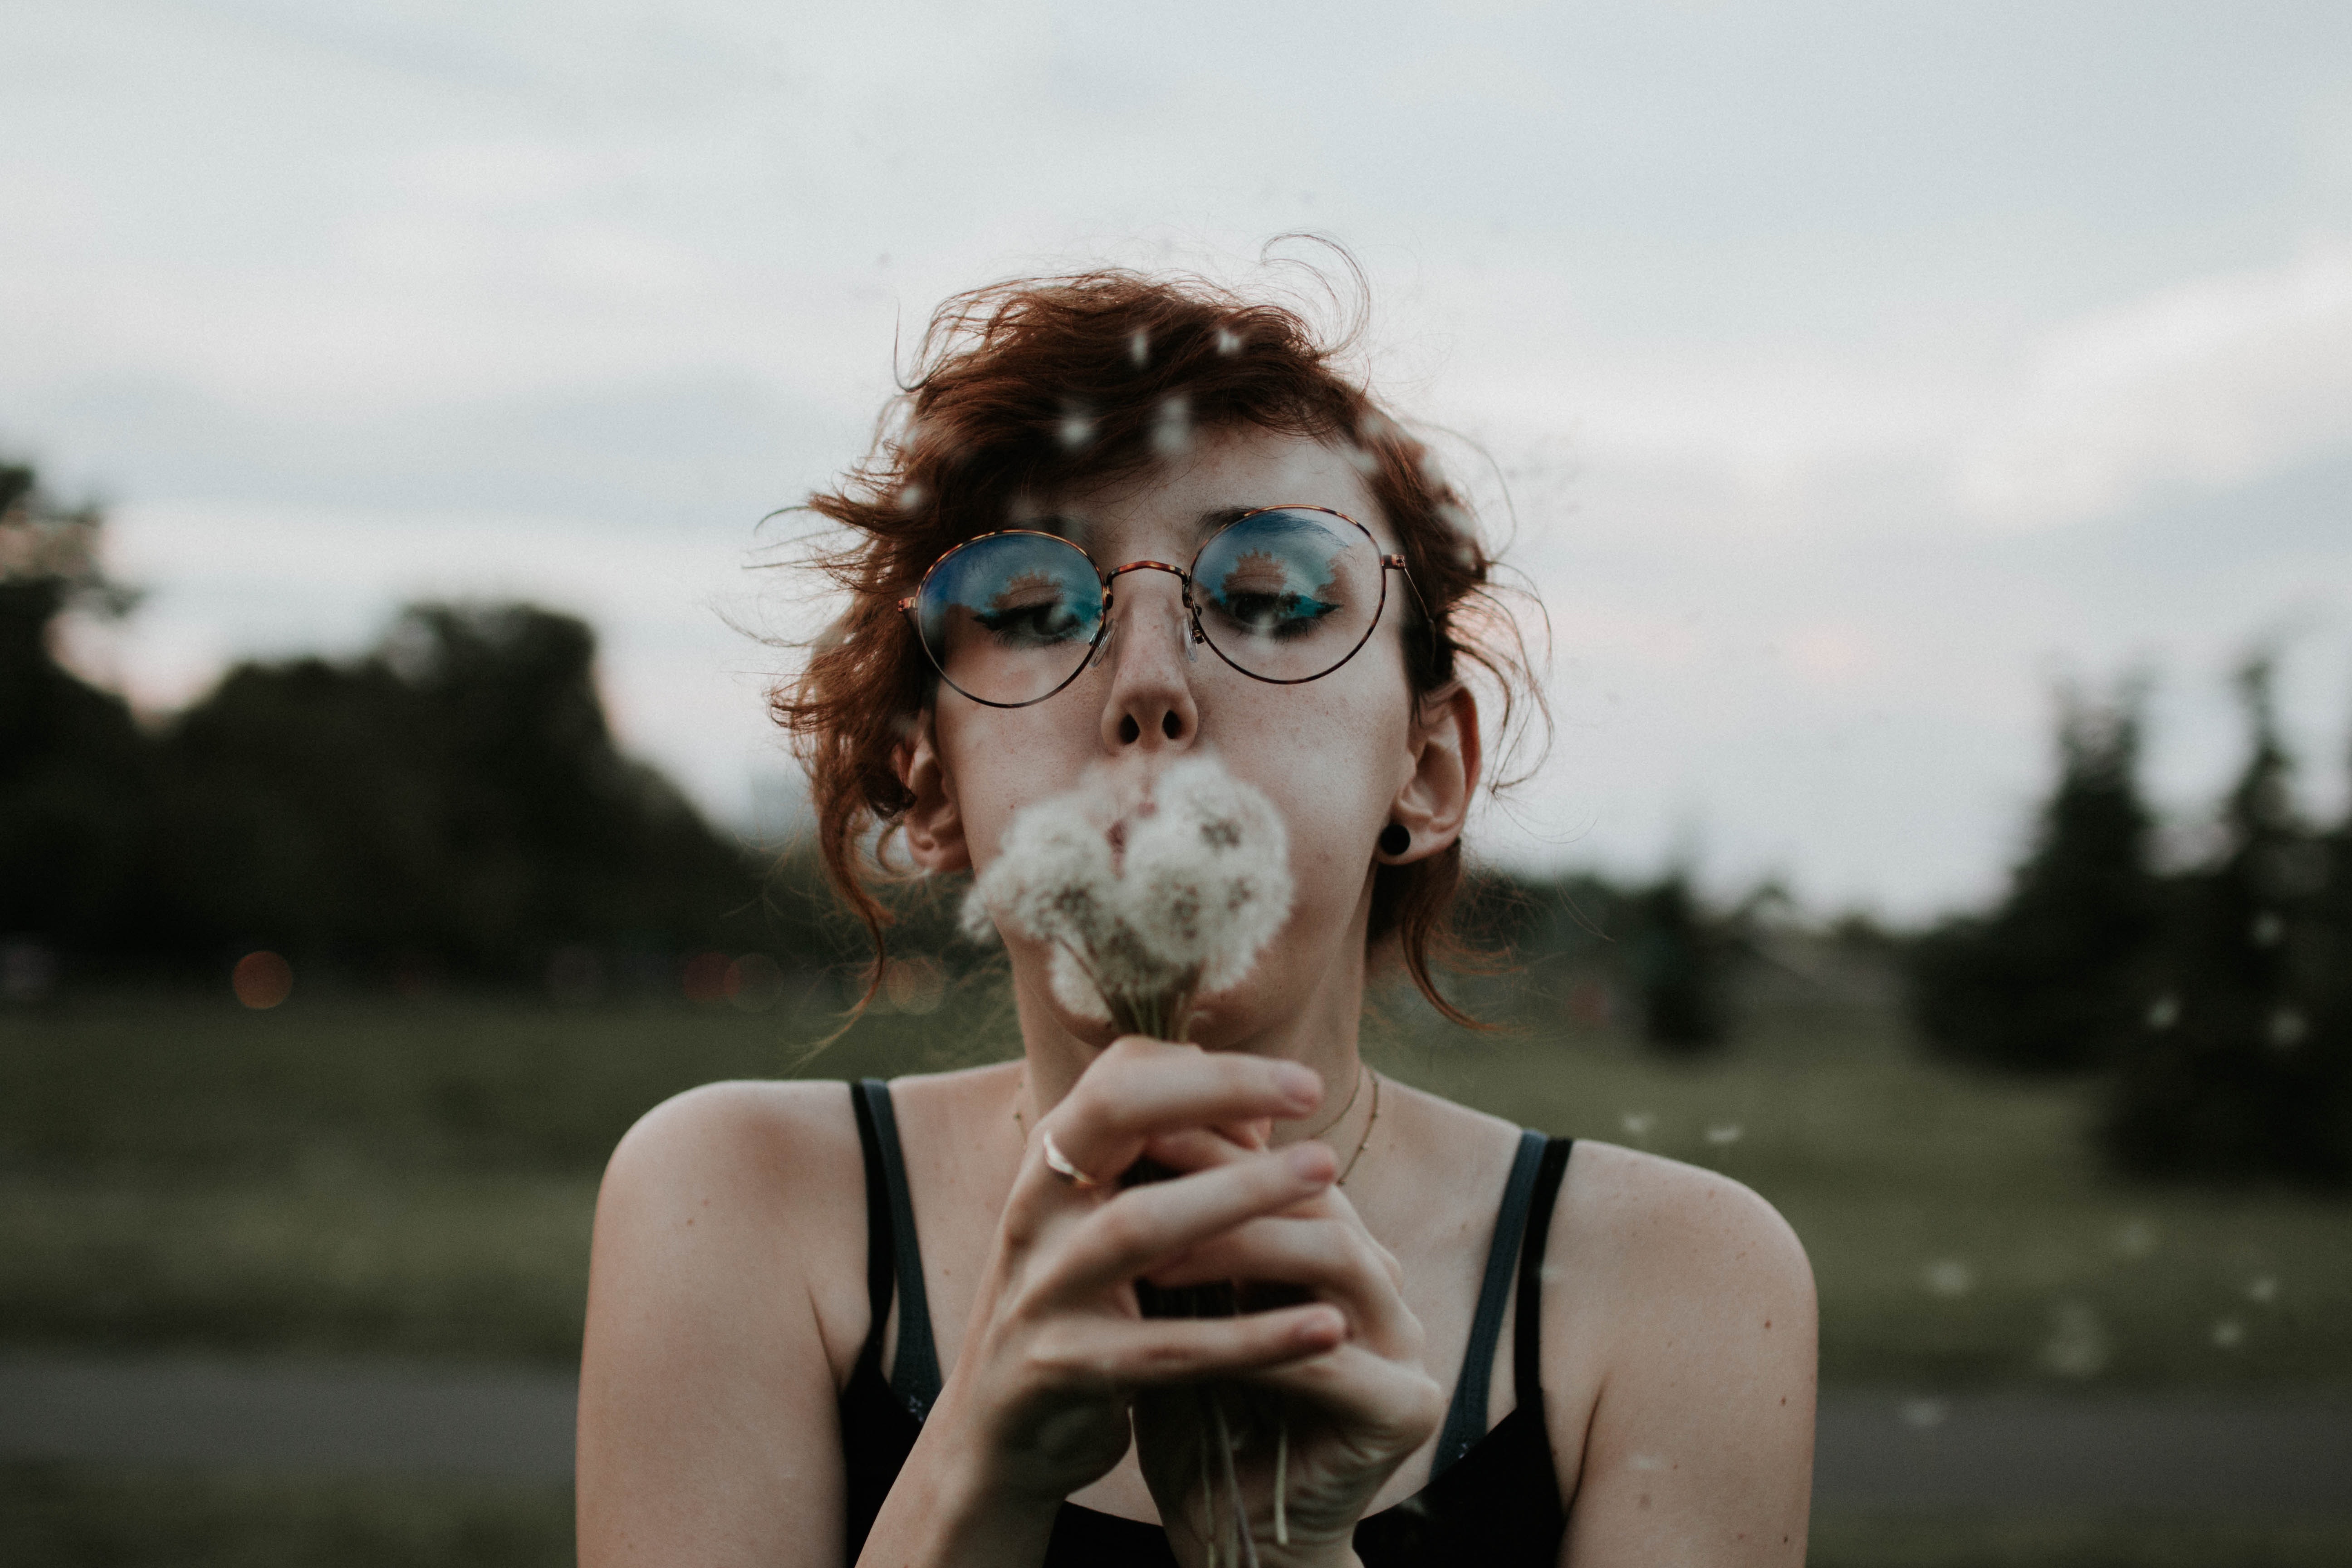
face, eyewear, glasses, head, nose, summer, fun, grass, eye, lip, photography, human, mouth, smoke, hand, sunglasses, plant, brown hair, vision care, drinking